Godzilla (1954 film)

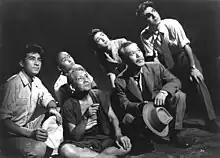
The main characters of "Godzilla" (1954). From left to right: Akira Takarada, Toshiaki Suzuki, Kuninori Kōdō, Momoko Kōchi, Takashi Shimura, and Akihiko Hirata.

In the film, Godzilla symbolizes nuclear holocaust from Japan's perspective and has since been culturally identified as a strong metaphor for nuclear weapons. Producer Tomoyuki Tanaka stated, "The theme of the film, from the beginning, was the terror of the bomb. Mankind had created the bomb, and now nature was going to take revenge on mankind." Director Ishirō Honda filmed Godzilla's Tokyo rampage to mirror the atomic bombings of Hiroshima and Nagasaki and stated, "If Godzilla had been a dinosaur or some other animal, he would have been killed by just one cannonball. But if he were equal to an atomic bomb, we wouldn't know what to do. So, I took the characteristics of an atomic bomb and applied them to Godzilla."